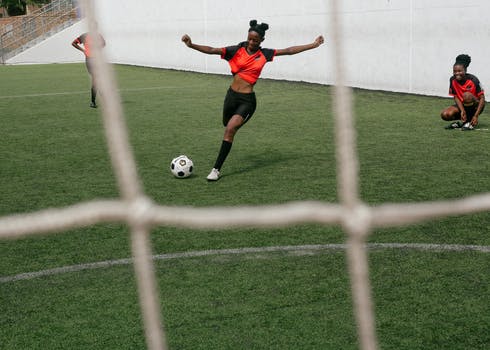
Label: No Watermark